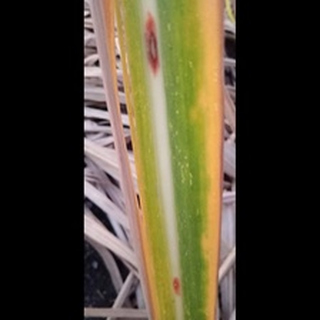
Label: sugarcane_yellow_leaf_disease